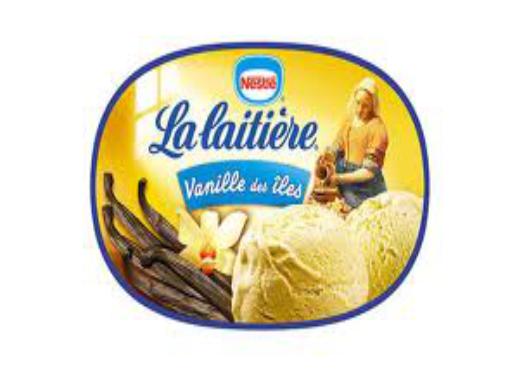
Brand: La Laitiere
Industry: Food